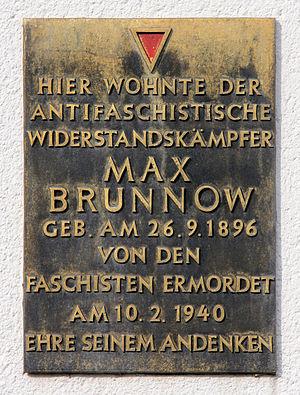
Max Brunnow est un résistant allemand au nazisme.